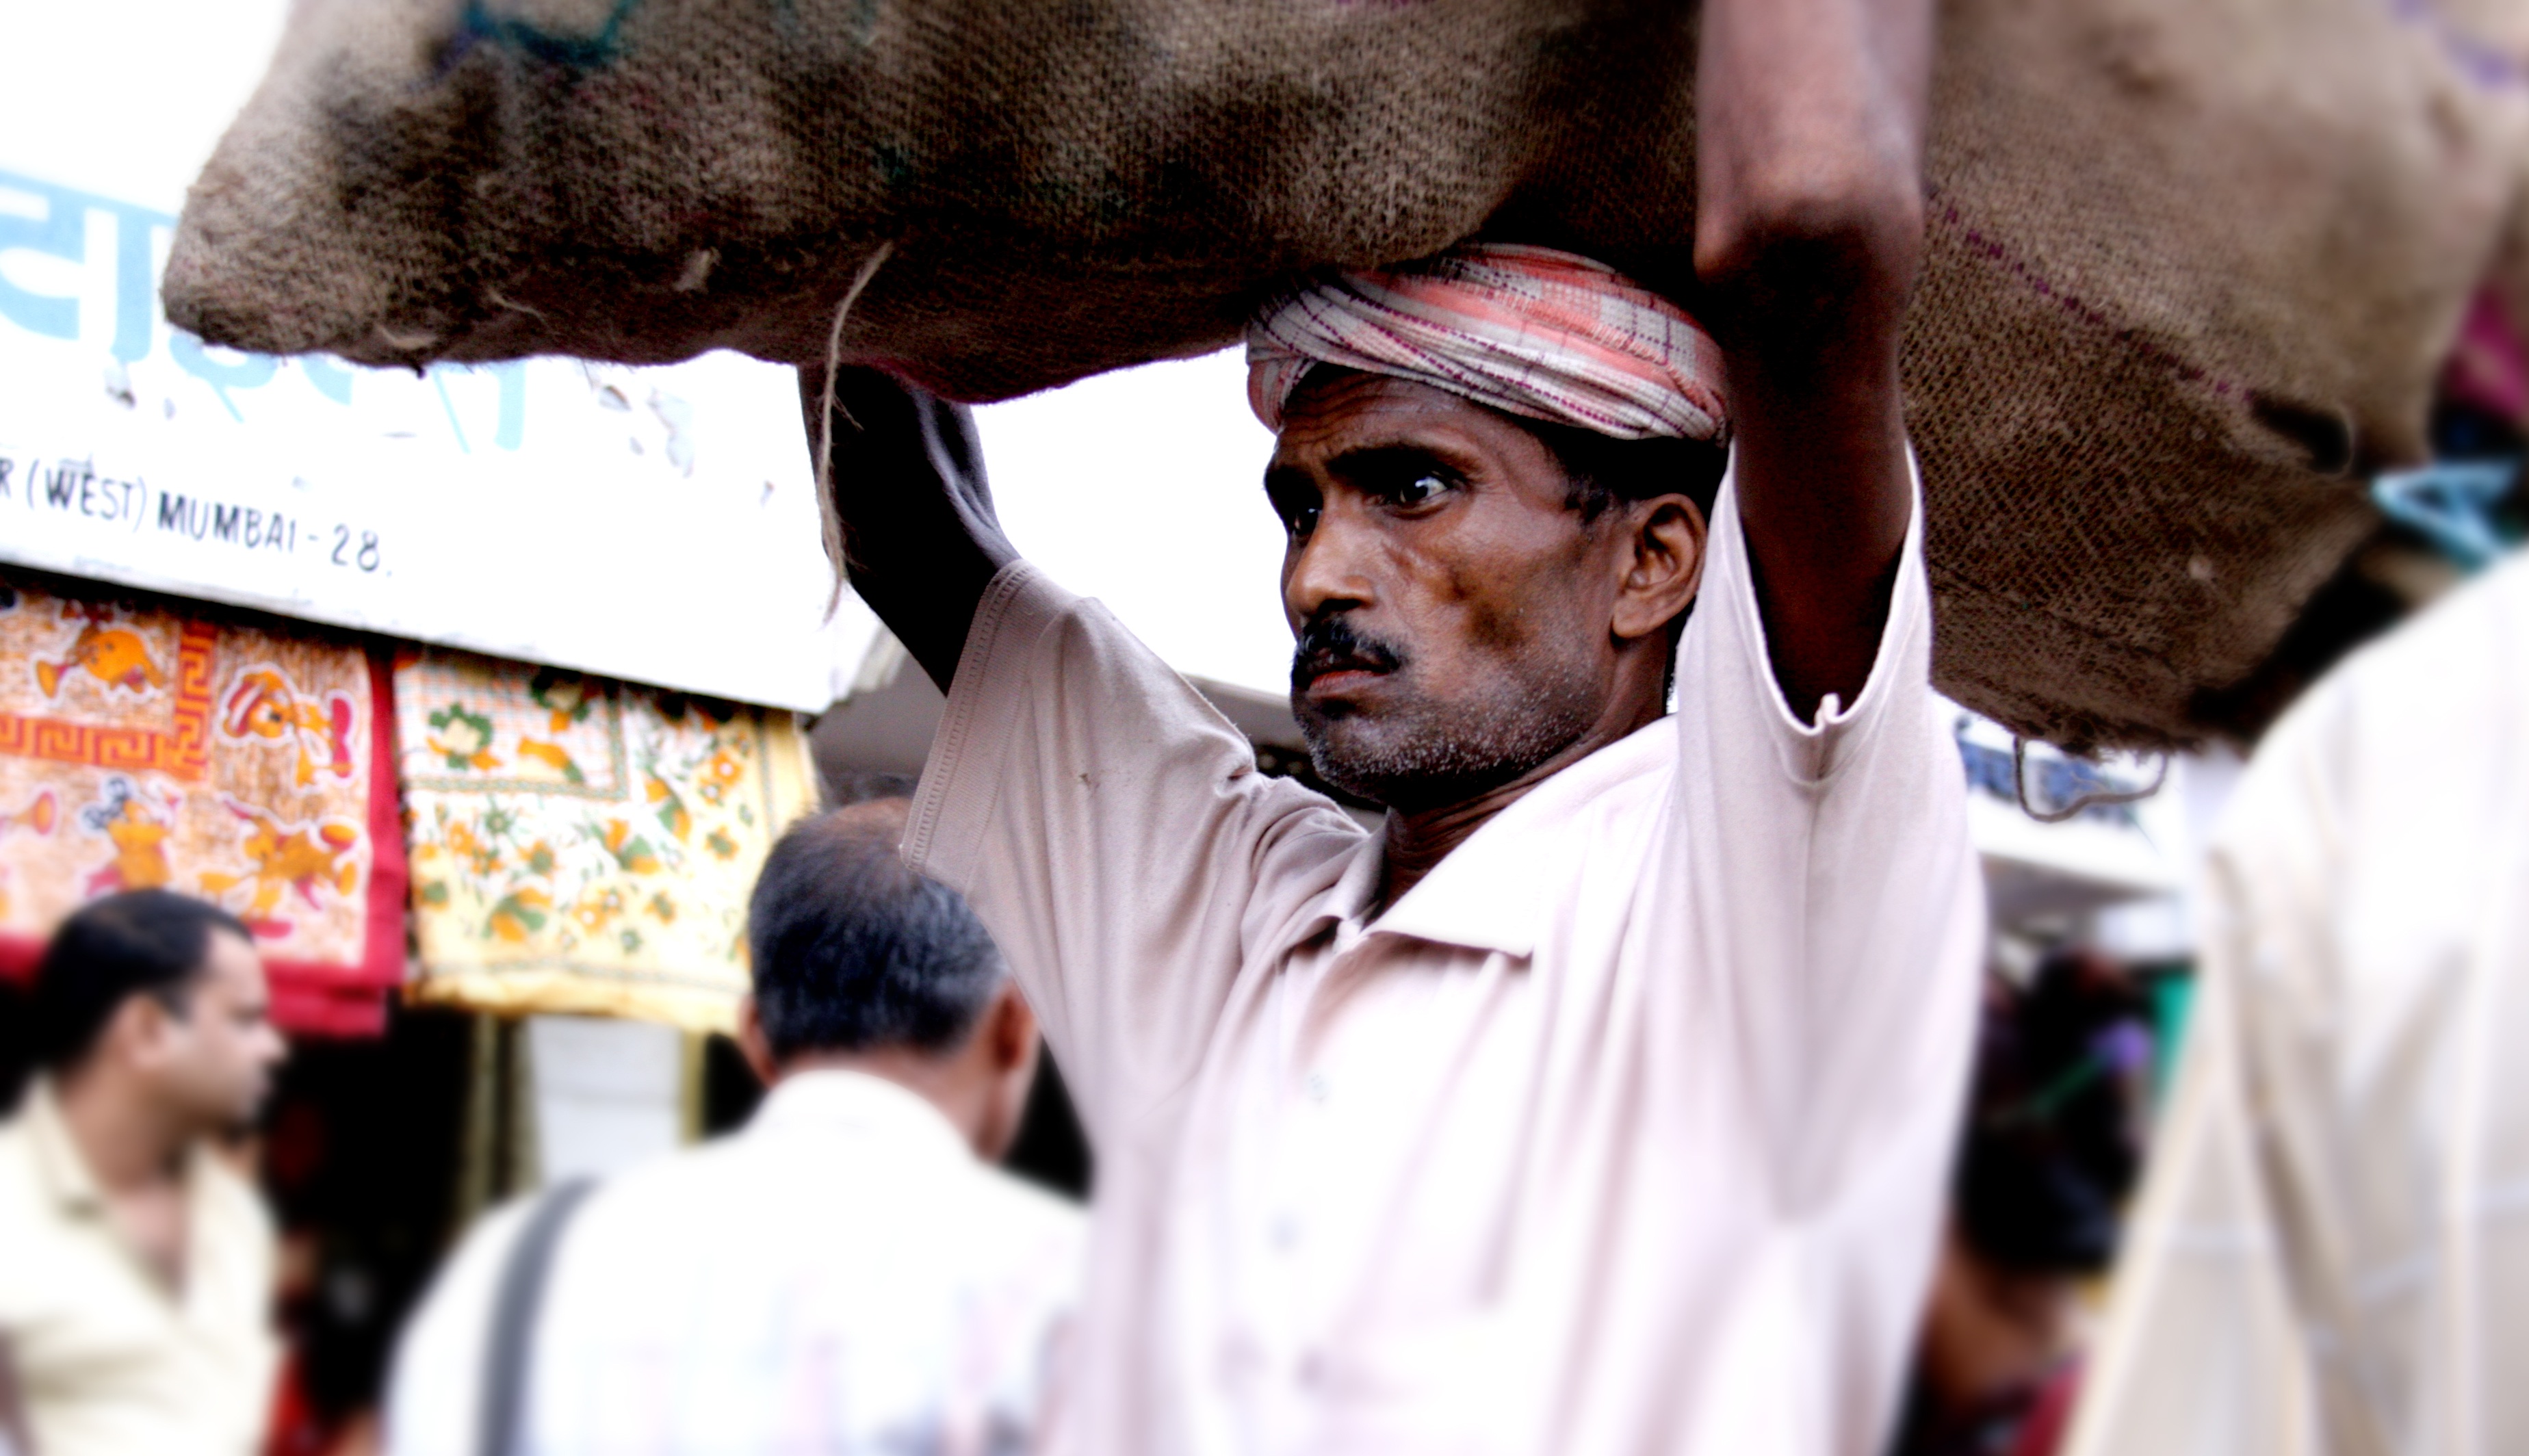
working, people, crowd, color, carry, worker, india, delhi, labourer, labour